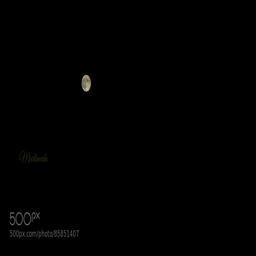
a light in the dark